The Game (rapper)

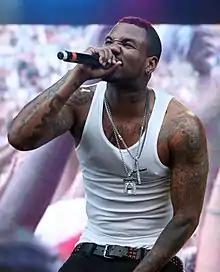
Game performing at Supafest 2011

Not having dropped an album despite being signed onto Aftermath Entertainment and Interscope Records for a while, Game was still able to create hype around his image alone. He appeared in ads for Sean Combs's Sean John clothing company and had an endorsement deal with Boost Mobile, appearing in a commercial alongside Kanye West and Ludacris. Game also appeared heavily on the mixtape circuit and guest starred on mixtapes for DJ Green Lantern, The Diplomats, and G-Unit. The first single released with Game on it was "Certified Gangstas", which also featured Jim Jones and Cam'ron. Though the single wasn't considered to be mainstream, the buzz increased around the West Coast rapper.